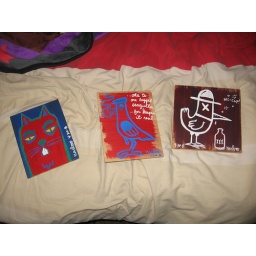
coming soon to a street sign near you